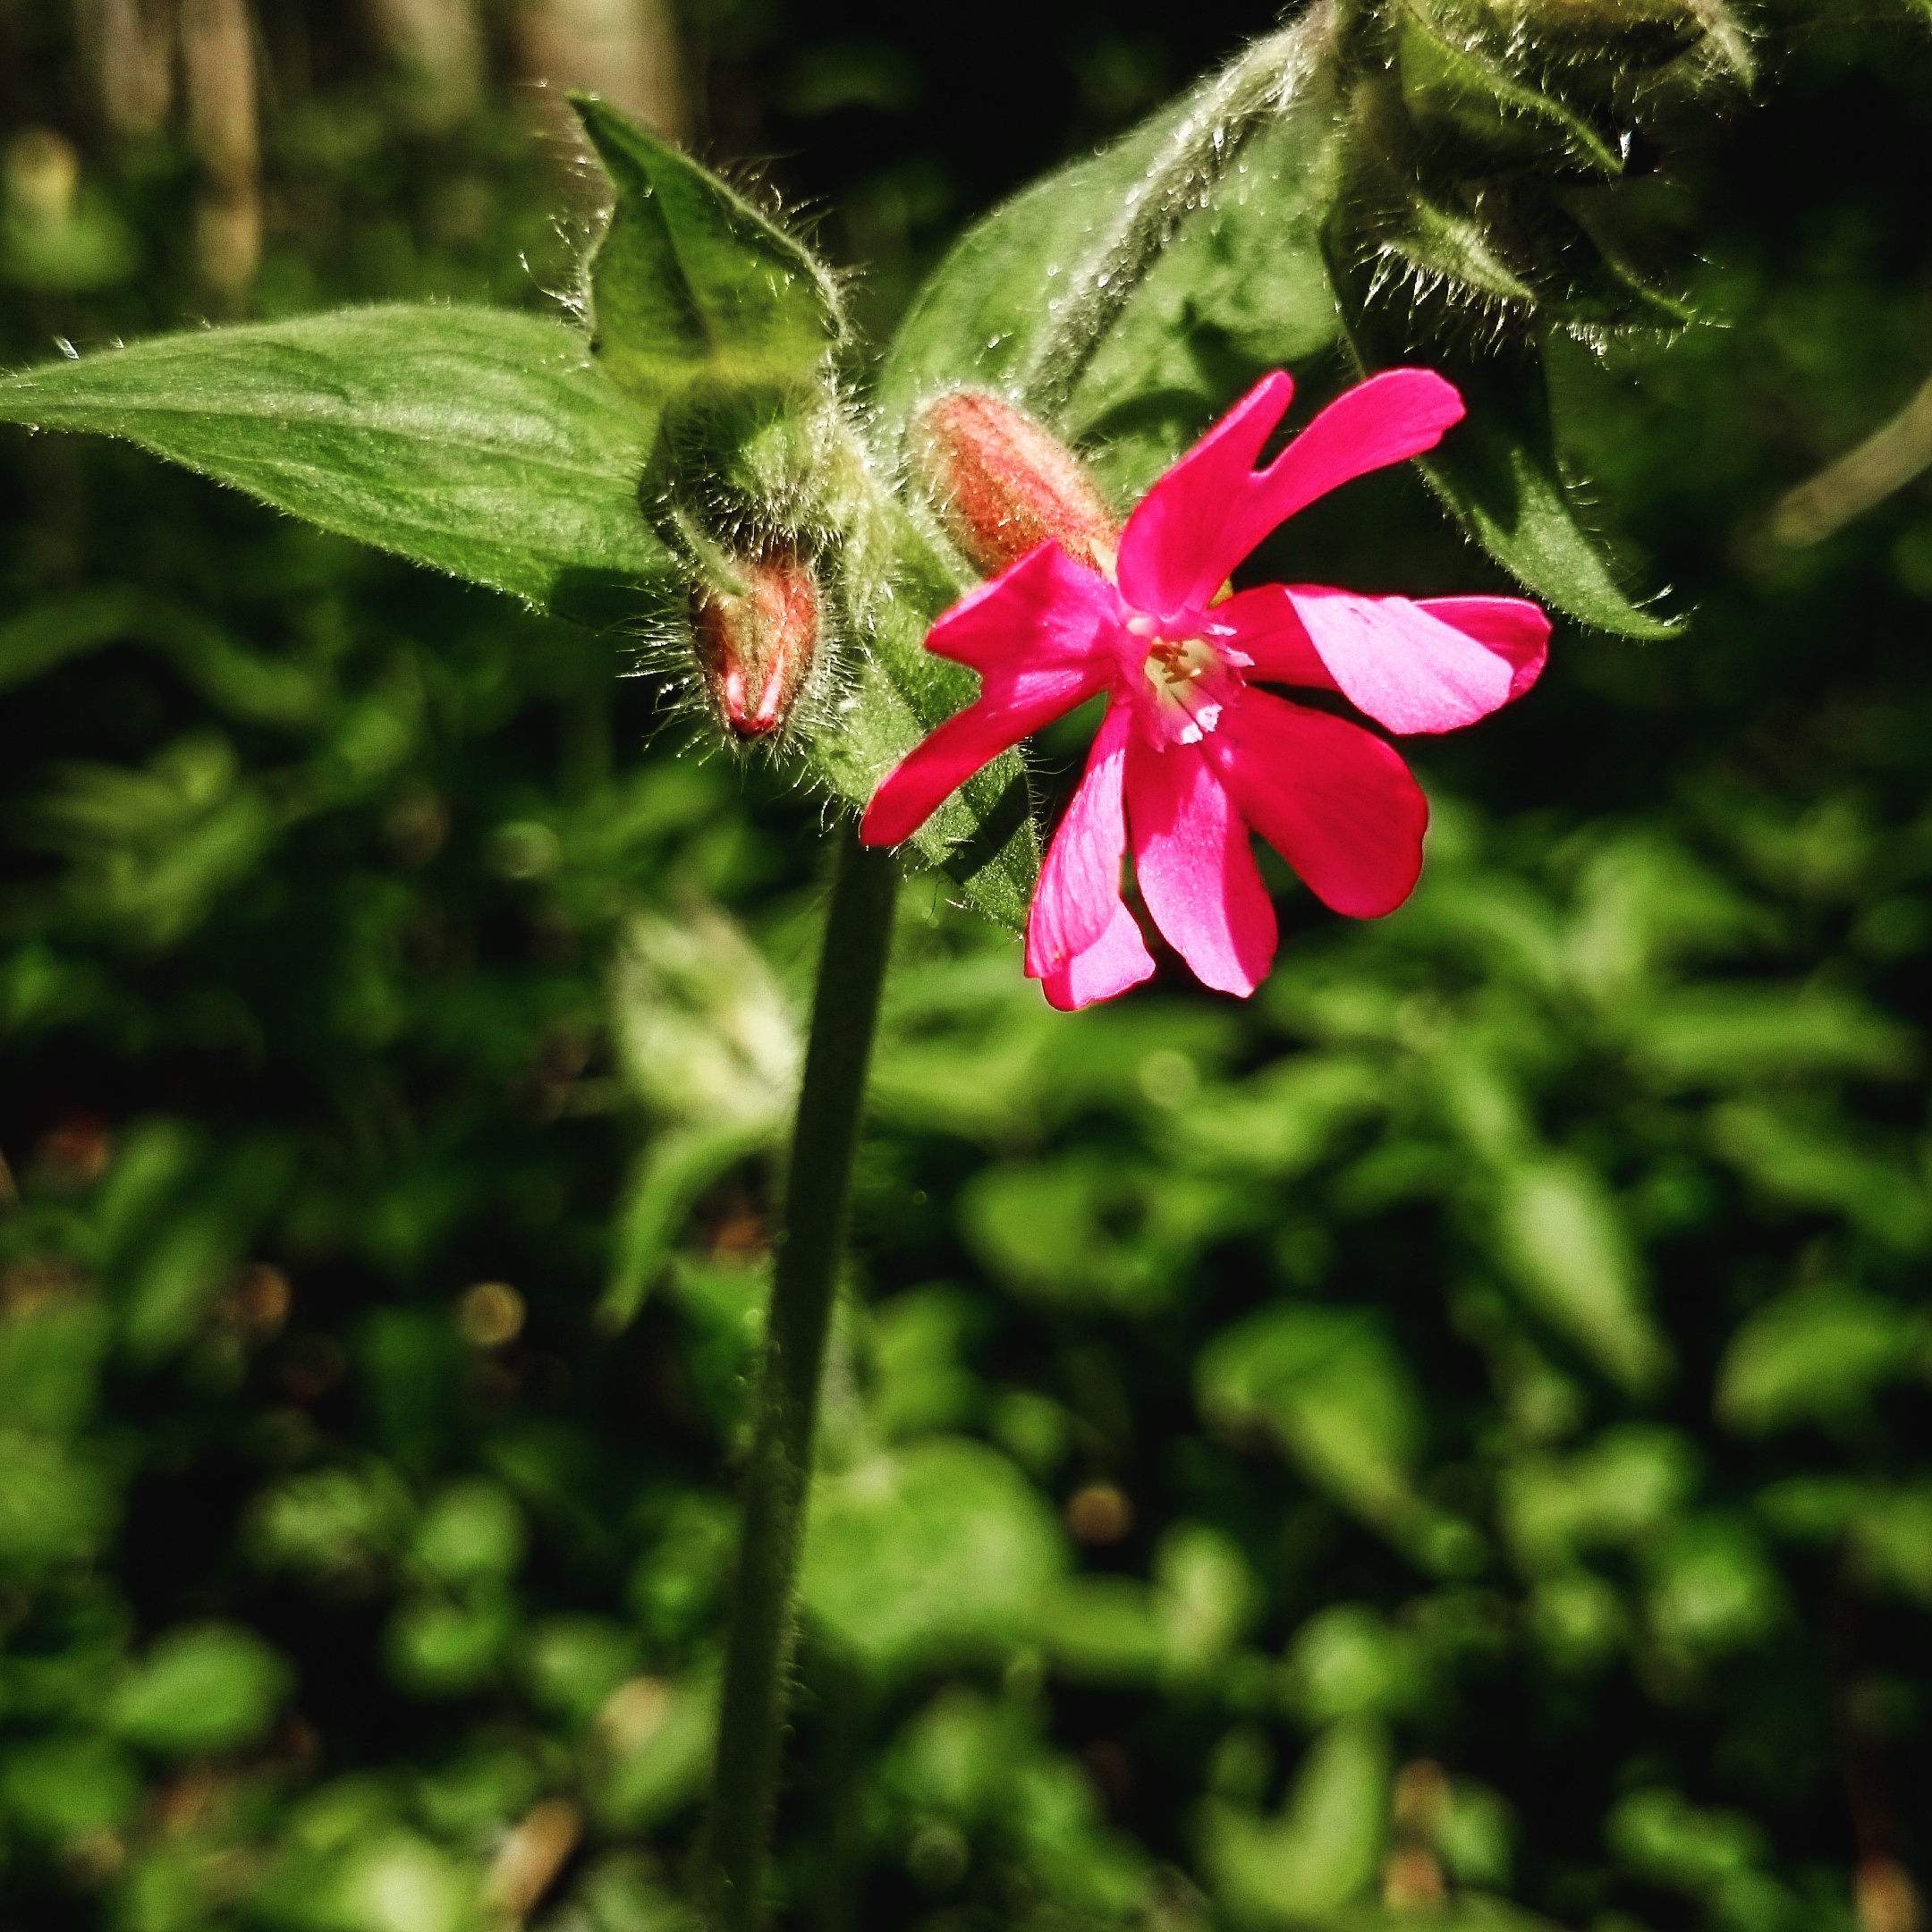
nature, blossom, plant, leaf, flower, green, herb, macro, botany, pink, flora, wildflower, pretty, macro photography, pink petals, flowering plant, land plant, pink family